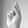
ASL letter: K